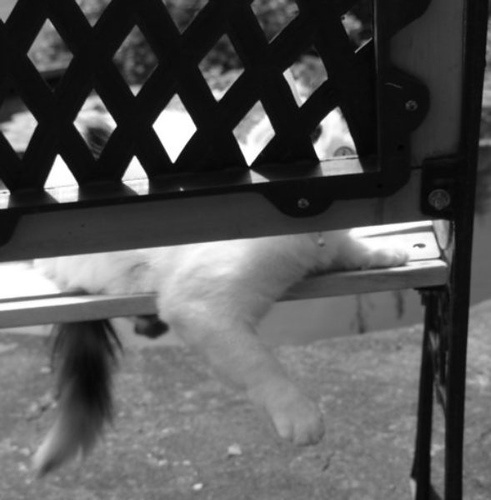
Black and white photograph of a cat peeking through the back of a bench
A cat frisky on a park bench watching th camera
 Small white cat sitting on a park bench alone.
a large fluffy cat sitting on a bench with lattice work backing
A black and white shot of a cat on a bench